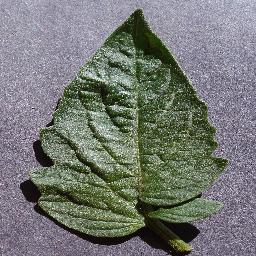
Label: Tomato___healthy